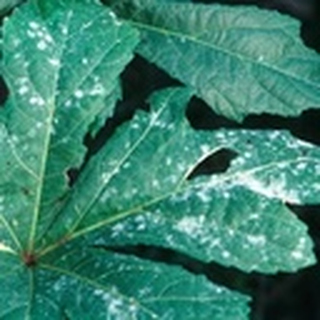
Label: cotton_powdery_mildew